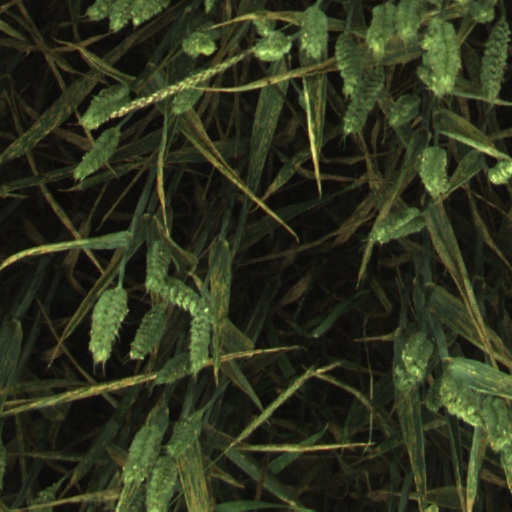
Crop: wheat